Porcia gens

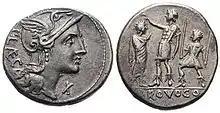
Denarius of Publius Porcius Laeca, circa 110 BC. The reverse shows a scene of "Provocatio": a citizen (left) is appealing the decision of a governor (centre), who had summoned someone with rods (right) to punish him.

The gens Porcia, rarely written Portia, was a plebeian family at Ancient Rome. Its members first appear in history during the third century BC. The first of the gens to achieve the consulship was Marcus Porcius Cato in 195 BC, and from then until imperial times, the Porcii regularly occupied the highest offices of the Roman state.